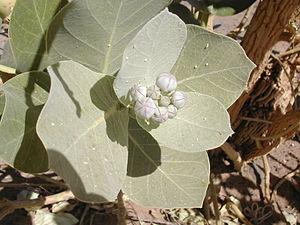
Le pommier de Sodome est un arbuste très commun des régions arides d'Afrique et du Moyen-Orient, en particulier dans les oueds.